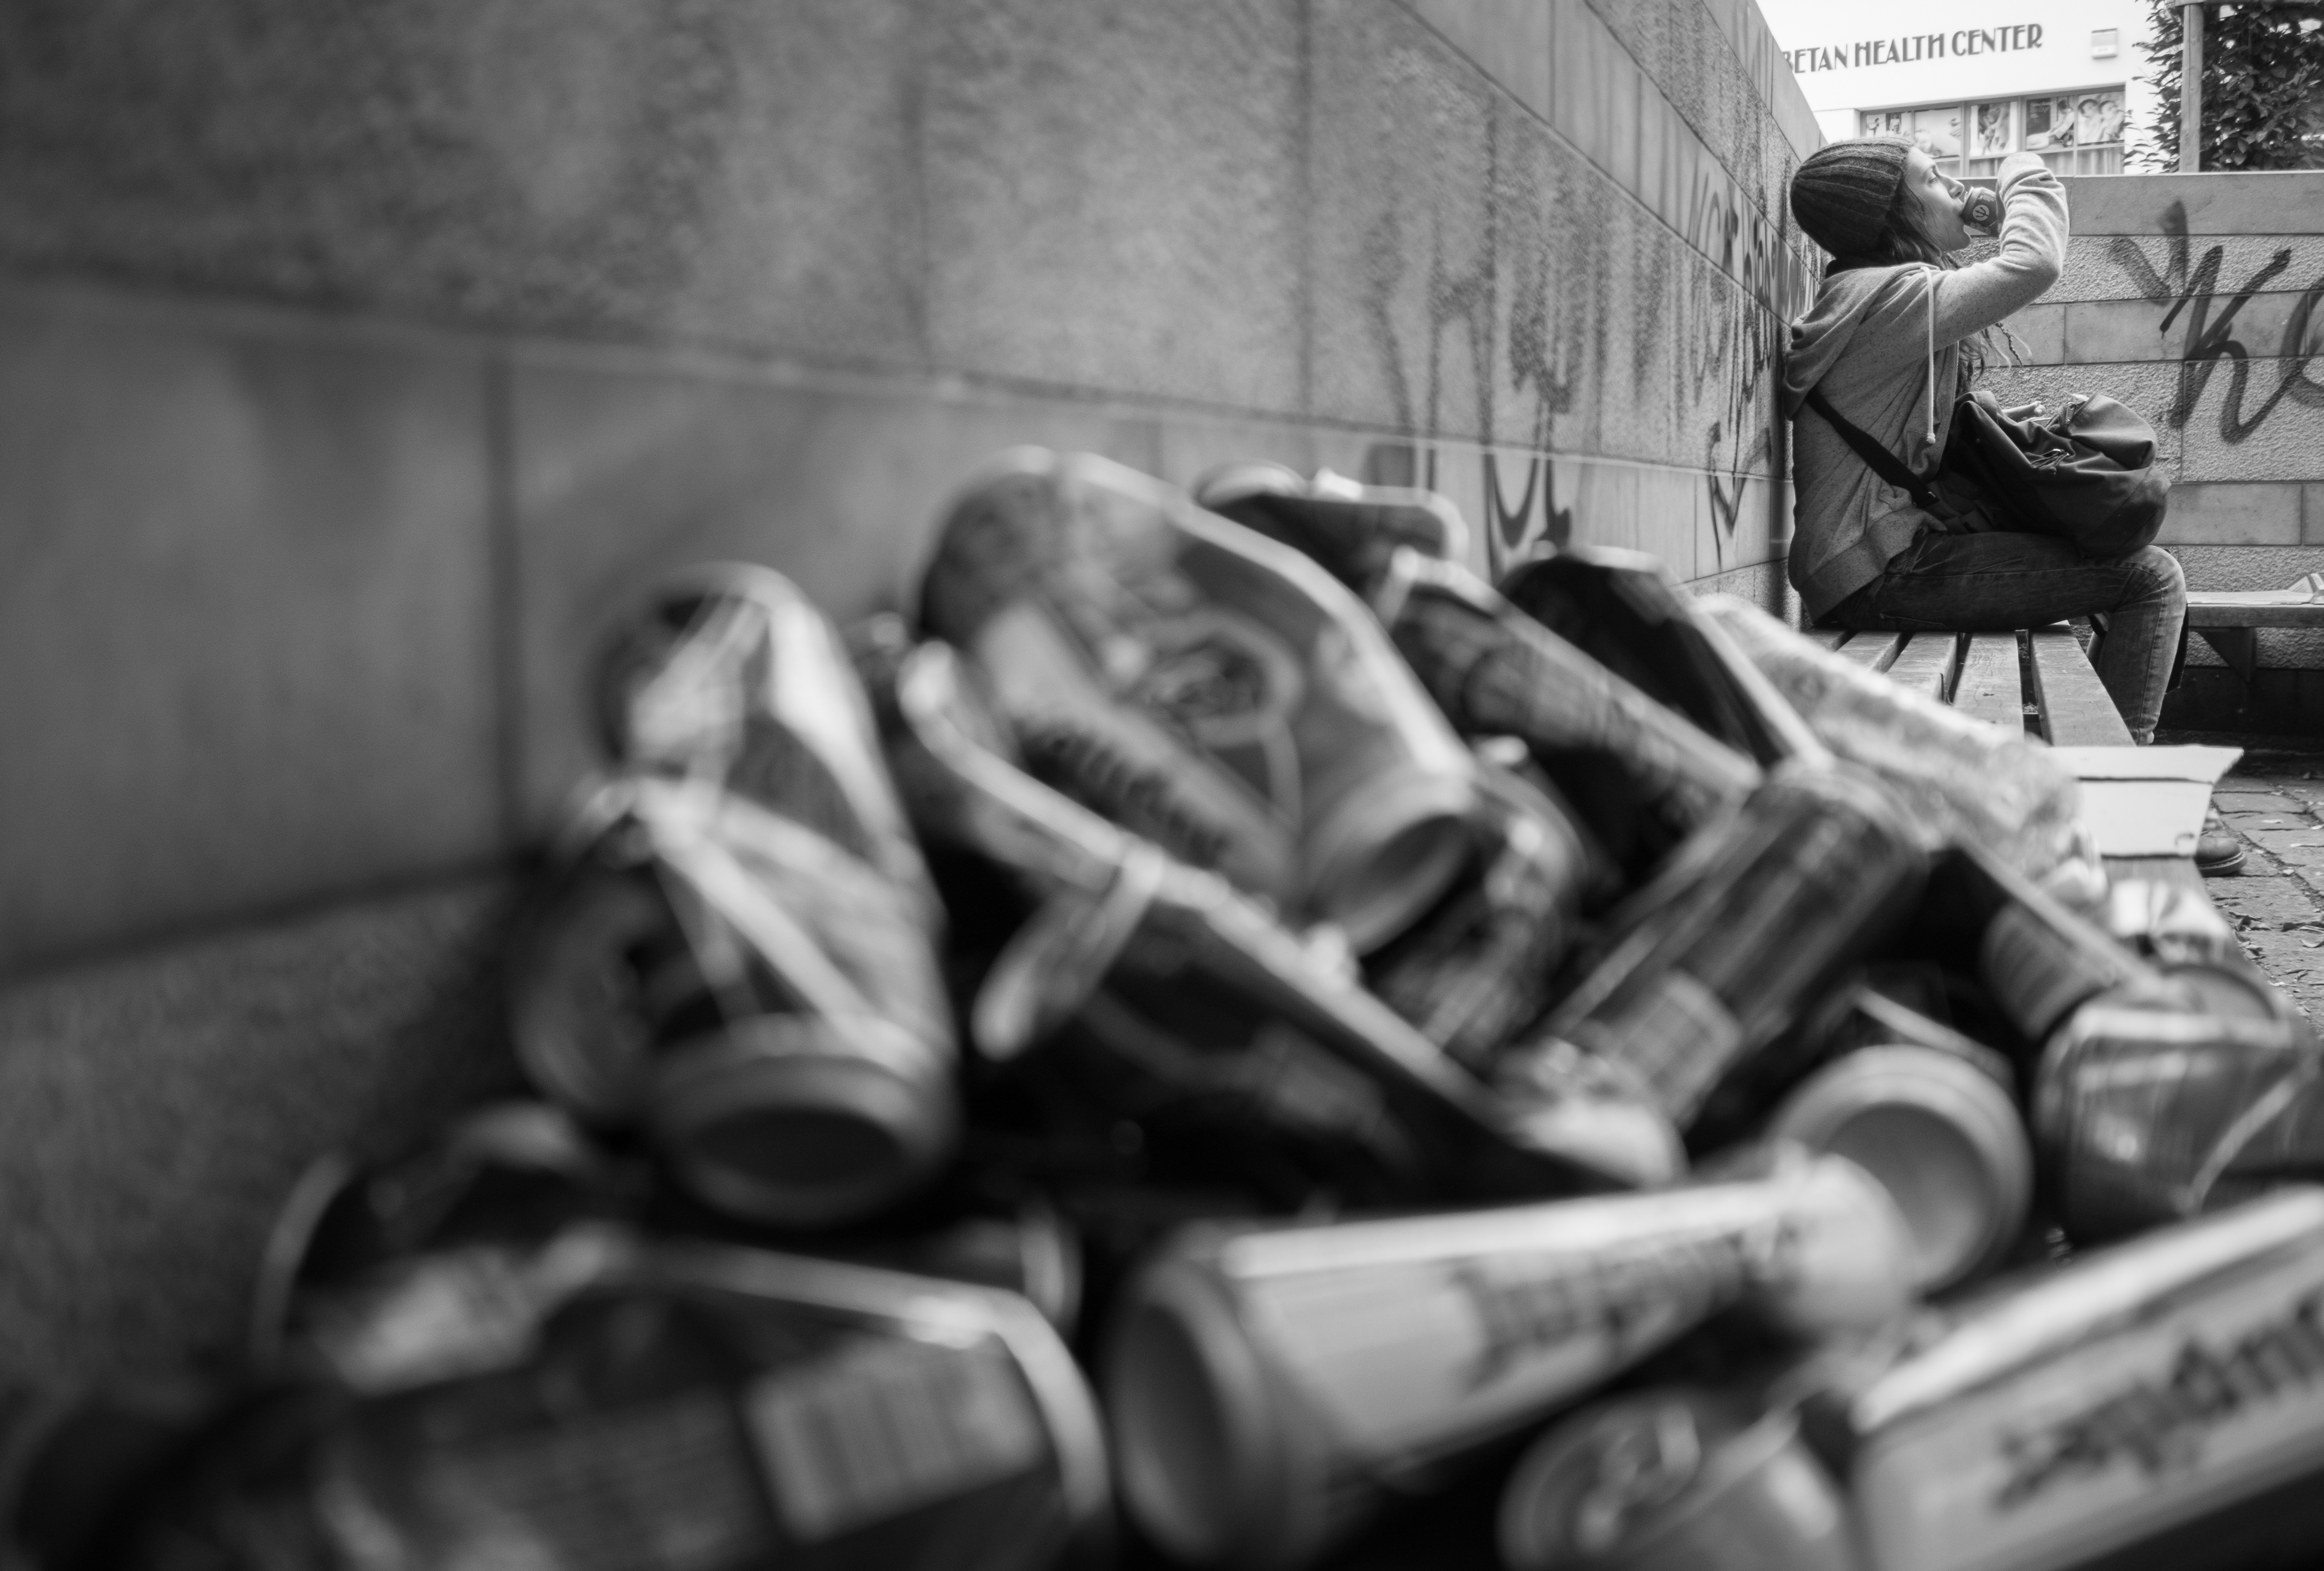
black and white, white, street, photography, ebook, training, black, monochrome, streetphotography, flickr, thomas, video, olympus, photograph, omd, fuji, leica, monochrom, leuthard, hcb, thomasleuthard, monochrome photography